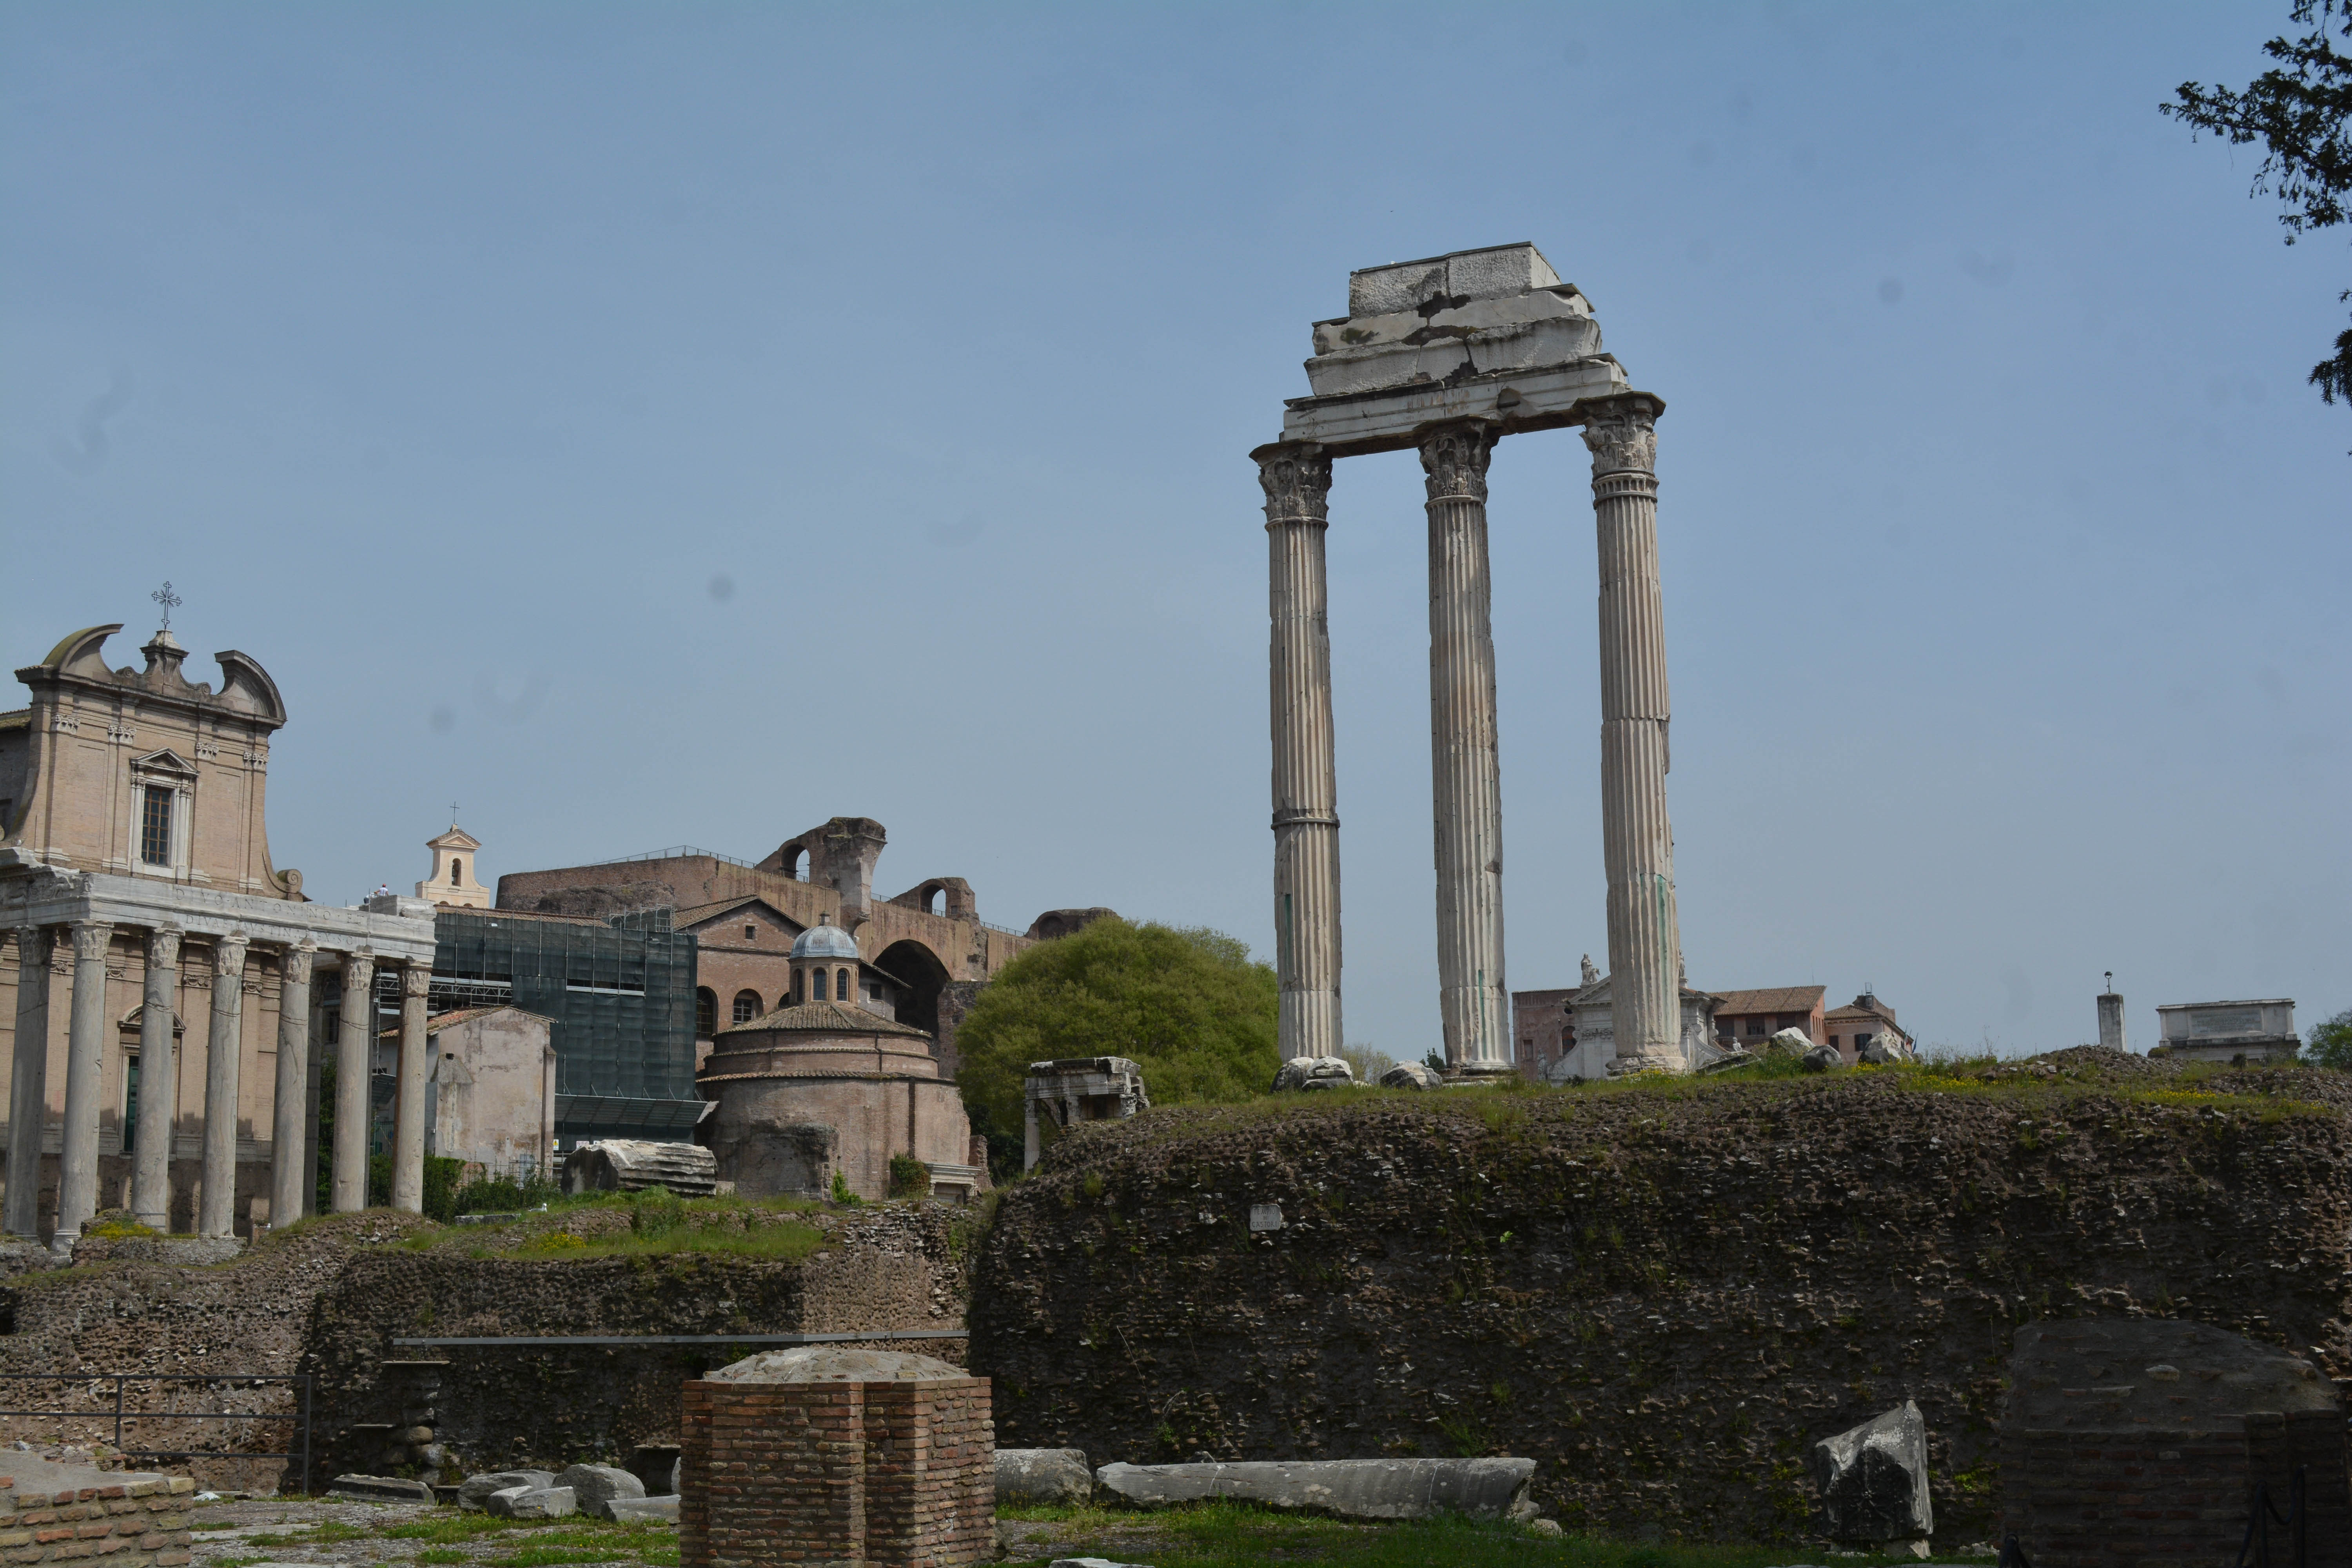
monument, landmark, place of worship, ruins, roman temple, historic site, ancient history, ancient roman architecture, ancient greek temple